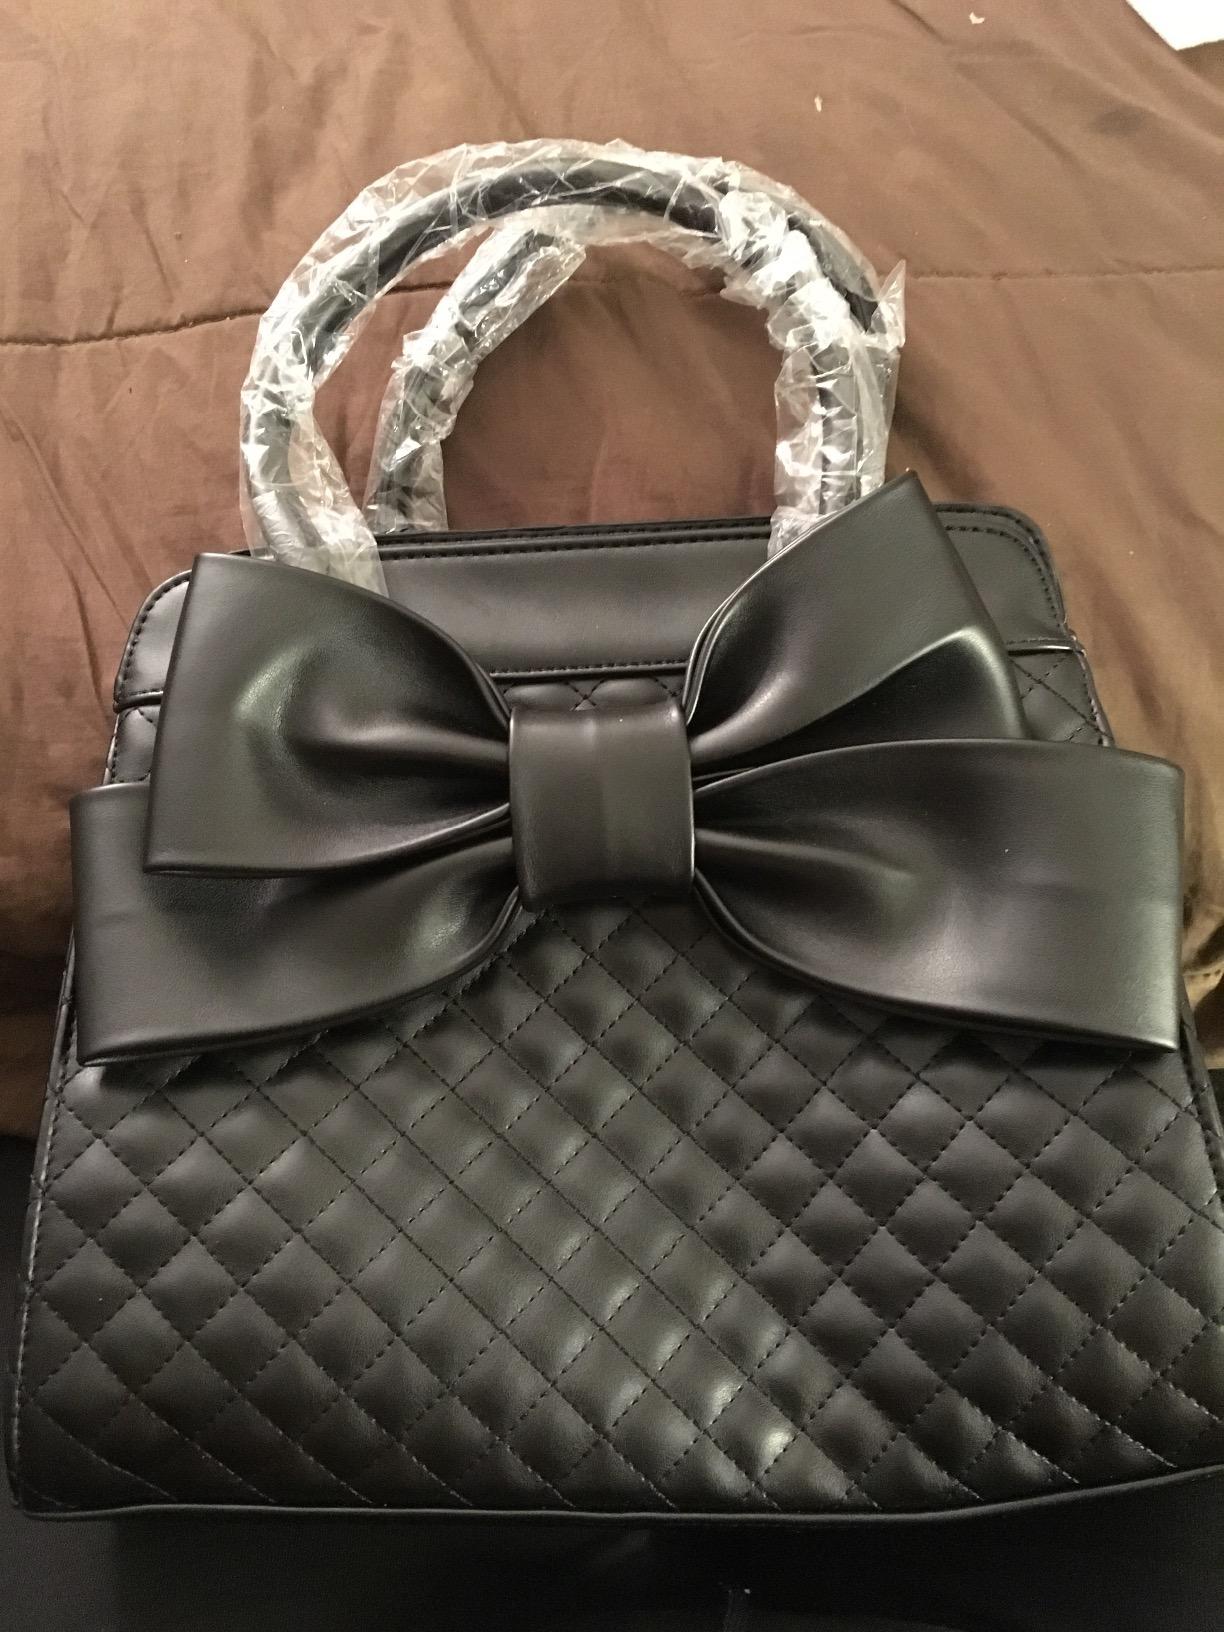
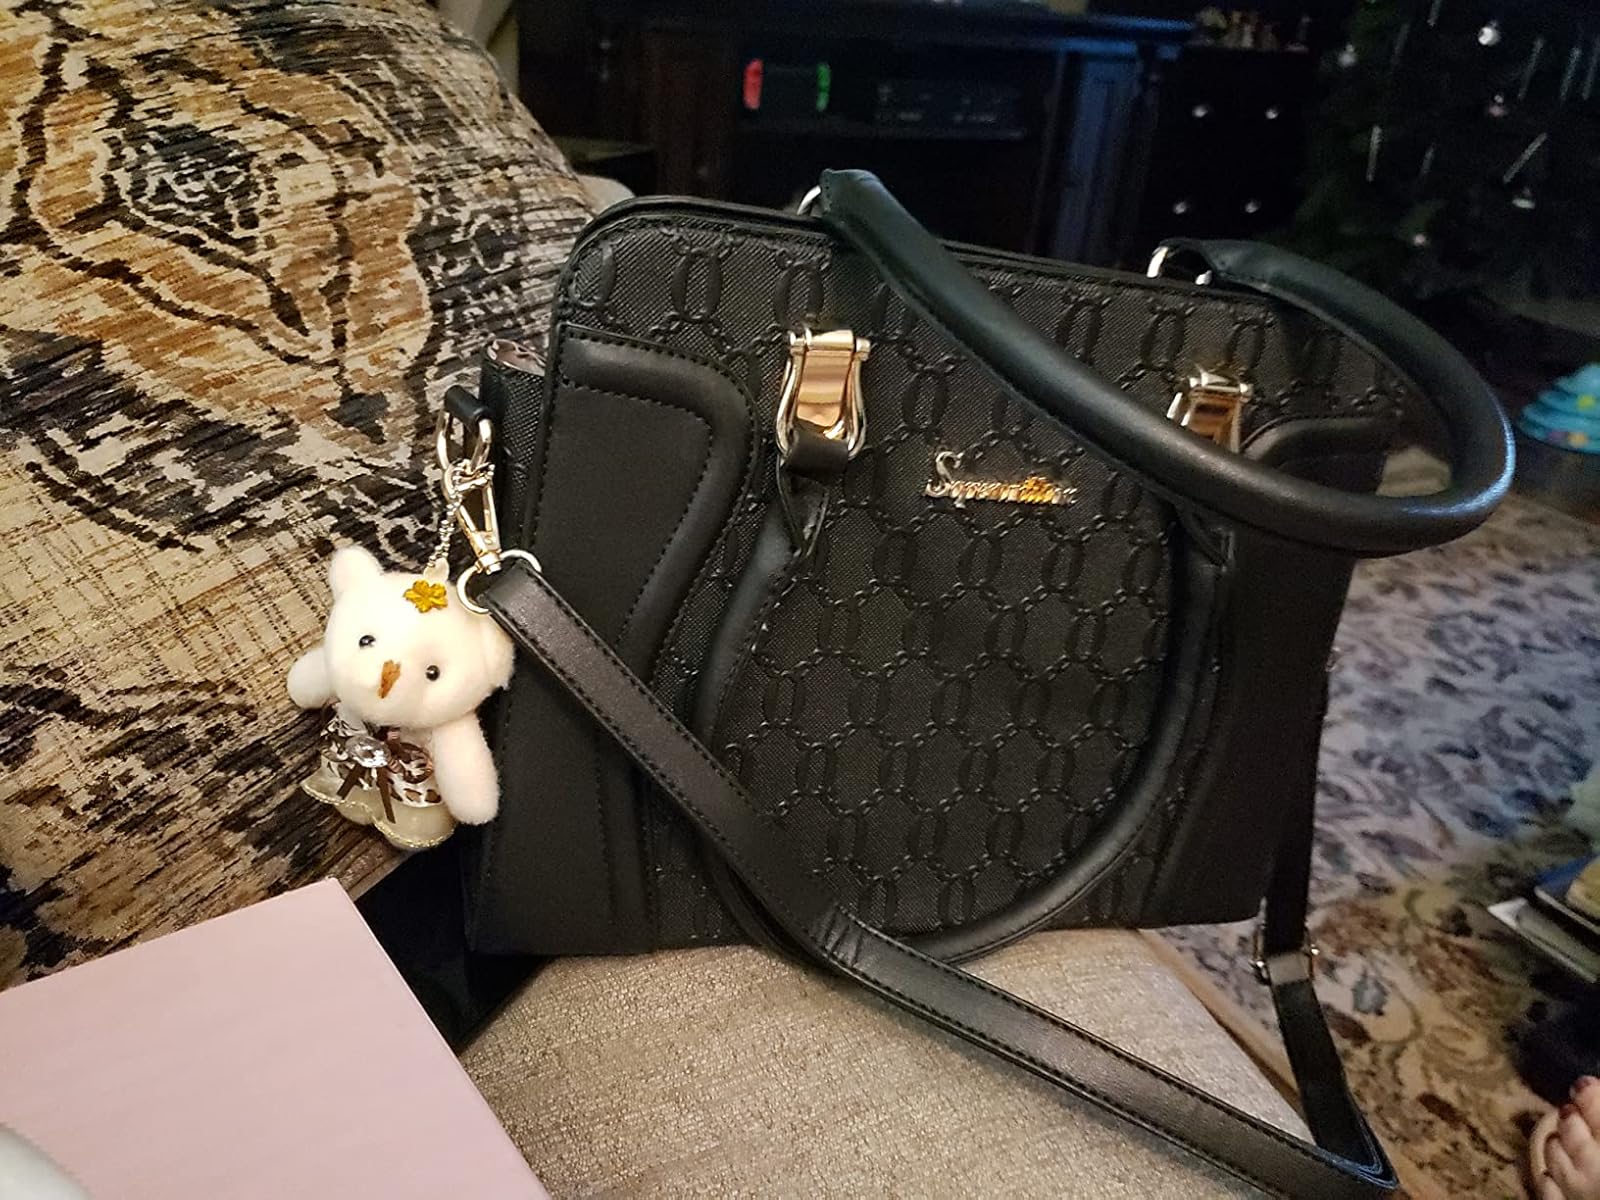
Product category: accessories_handbag
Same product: no